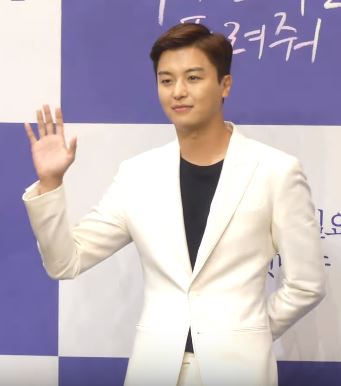
ย็อน อู-จิน

| image = 190801 연우진.jpg
| name = ย็อน อู-จิน
| birth_name = Kim Bong-Hwe (김봉회)
| education = Sejong University (Civil and Environmental Engineering)
| birth_place = คังนึง เกาหลีใต้
| yearsactive = 2552-ปัจจุบัน
| agent = Jump Entertainment
ย็อน อู-จิน () เกิดเมื่อวันที่ 5 กรกฎาคม พ.ศ. 2527 เป็นนักแสดงและนายแบบชาวเกาหลีใต้ ซึ่งเป็นที่รู้จักจากการรับบทบาท ฮวาง แทพิล ในซีรีส์ของช่อง KBS เรื่อง Ojakgyo Family เขาเริ่มเดบิวต์จากภาพยนตร์สั้นเรื่อง Just Friends กับ อี เจ-ฮุน และซีรีส์ทางช่อง เอ็มบีซี เรื่อง อารัง ภูตสาวรักนิรันดร์ โดยแสดงร่วมกับนักแสดงระดับแนวหน้าเช่น อี จุน-กี และ ชิน มินอา
== ภาพยนตร์ ==
* "Seondal: The Man Who Sells the River" (2559) พระเจ้าฮโยจง
* Revivre (2558) son-in-law
* "The Tunnel" (2557) ดงจุน
* "Just Friends?" (2552)
== ละครโทรทัศน์ ==
== อ้างอิง ==
== ข้อมูลเพิ่มเติม ==
* ข้อมูลของวูจิน
หมวดหมู่:นักแสดงเกาหลีใต้